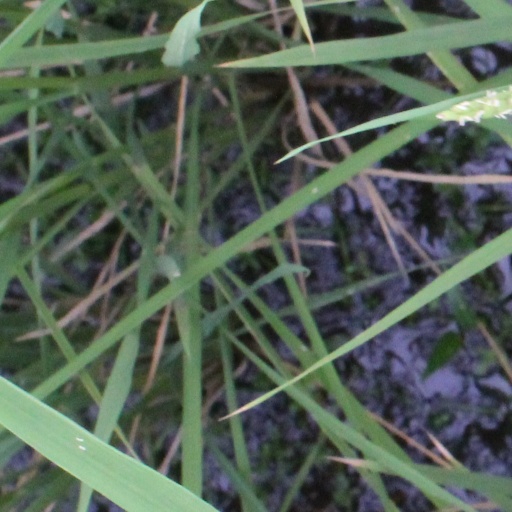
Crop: rice